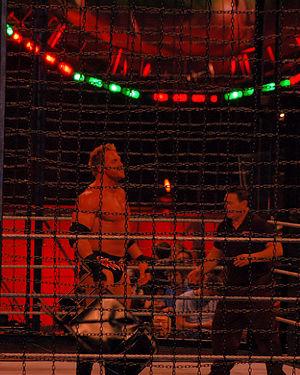
Test lors de December to Dismember en 2006.
Andrew James Robert Patrick Martin était un catcheur canadien plus connu sous le nom de ring Test, qu'il a utilisé durant sa carrière à la World Wrestling Federation/Entertainment.